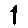
Label: 1